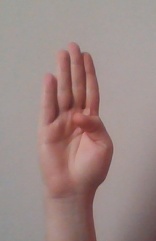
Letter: kaaf